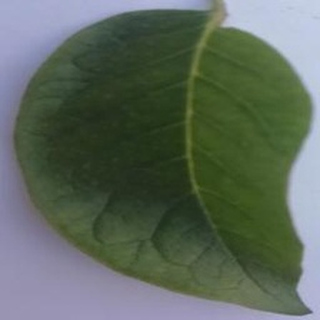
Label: healthy_potato